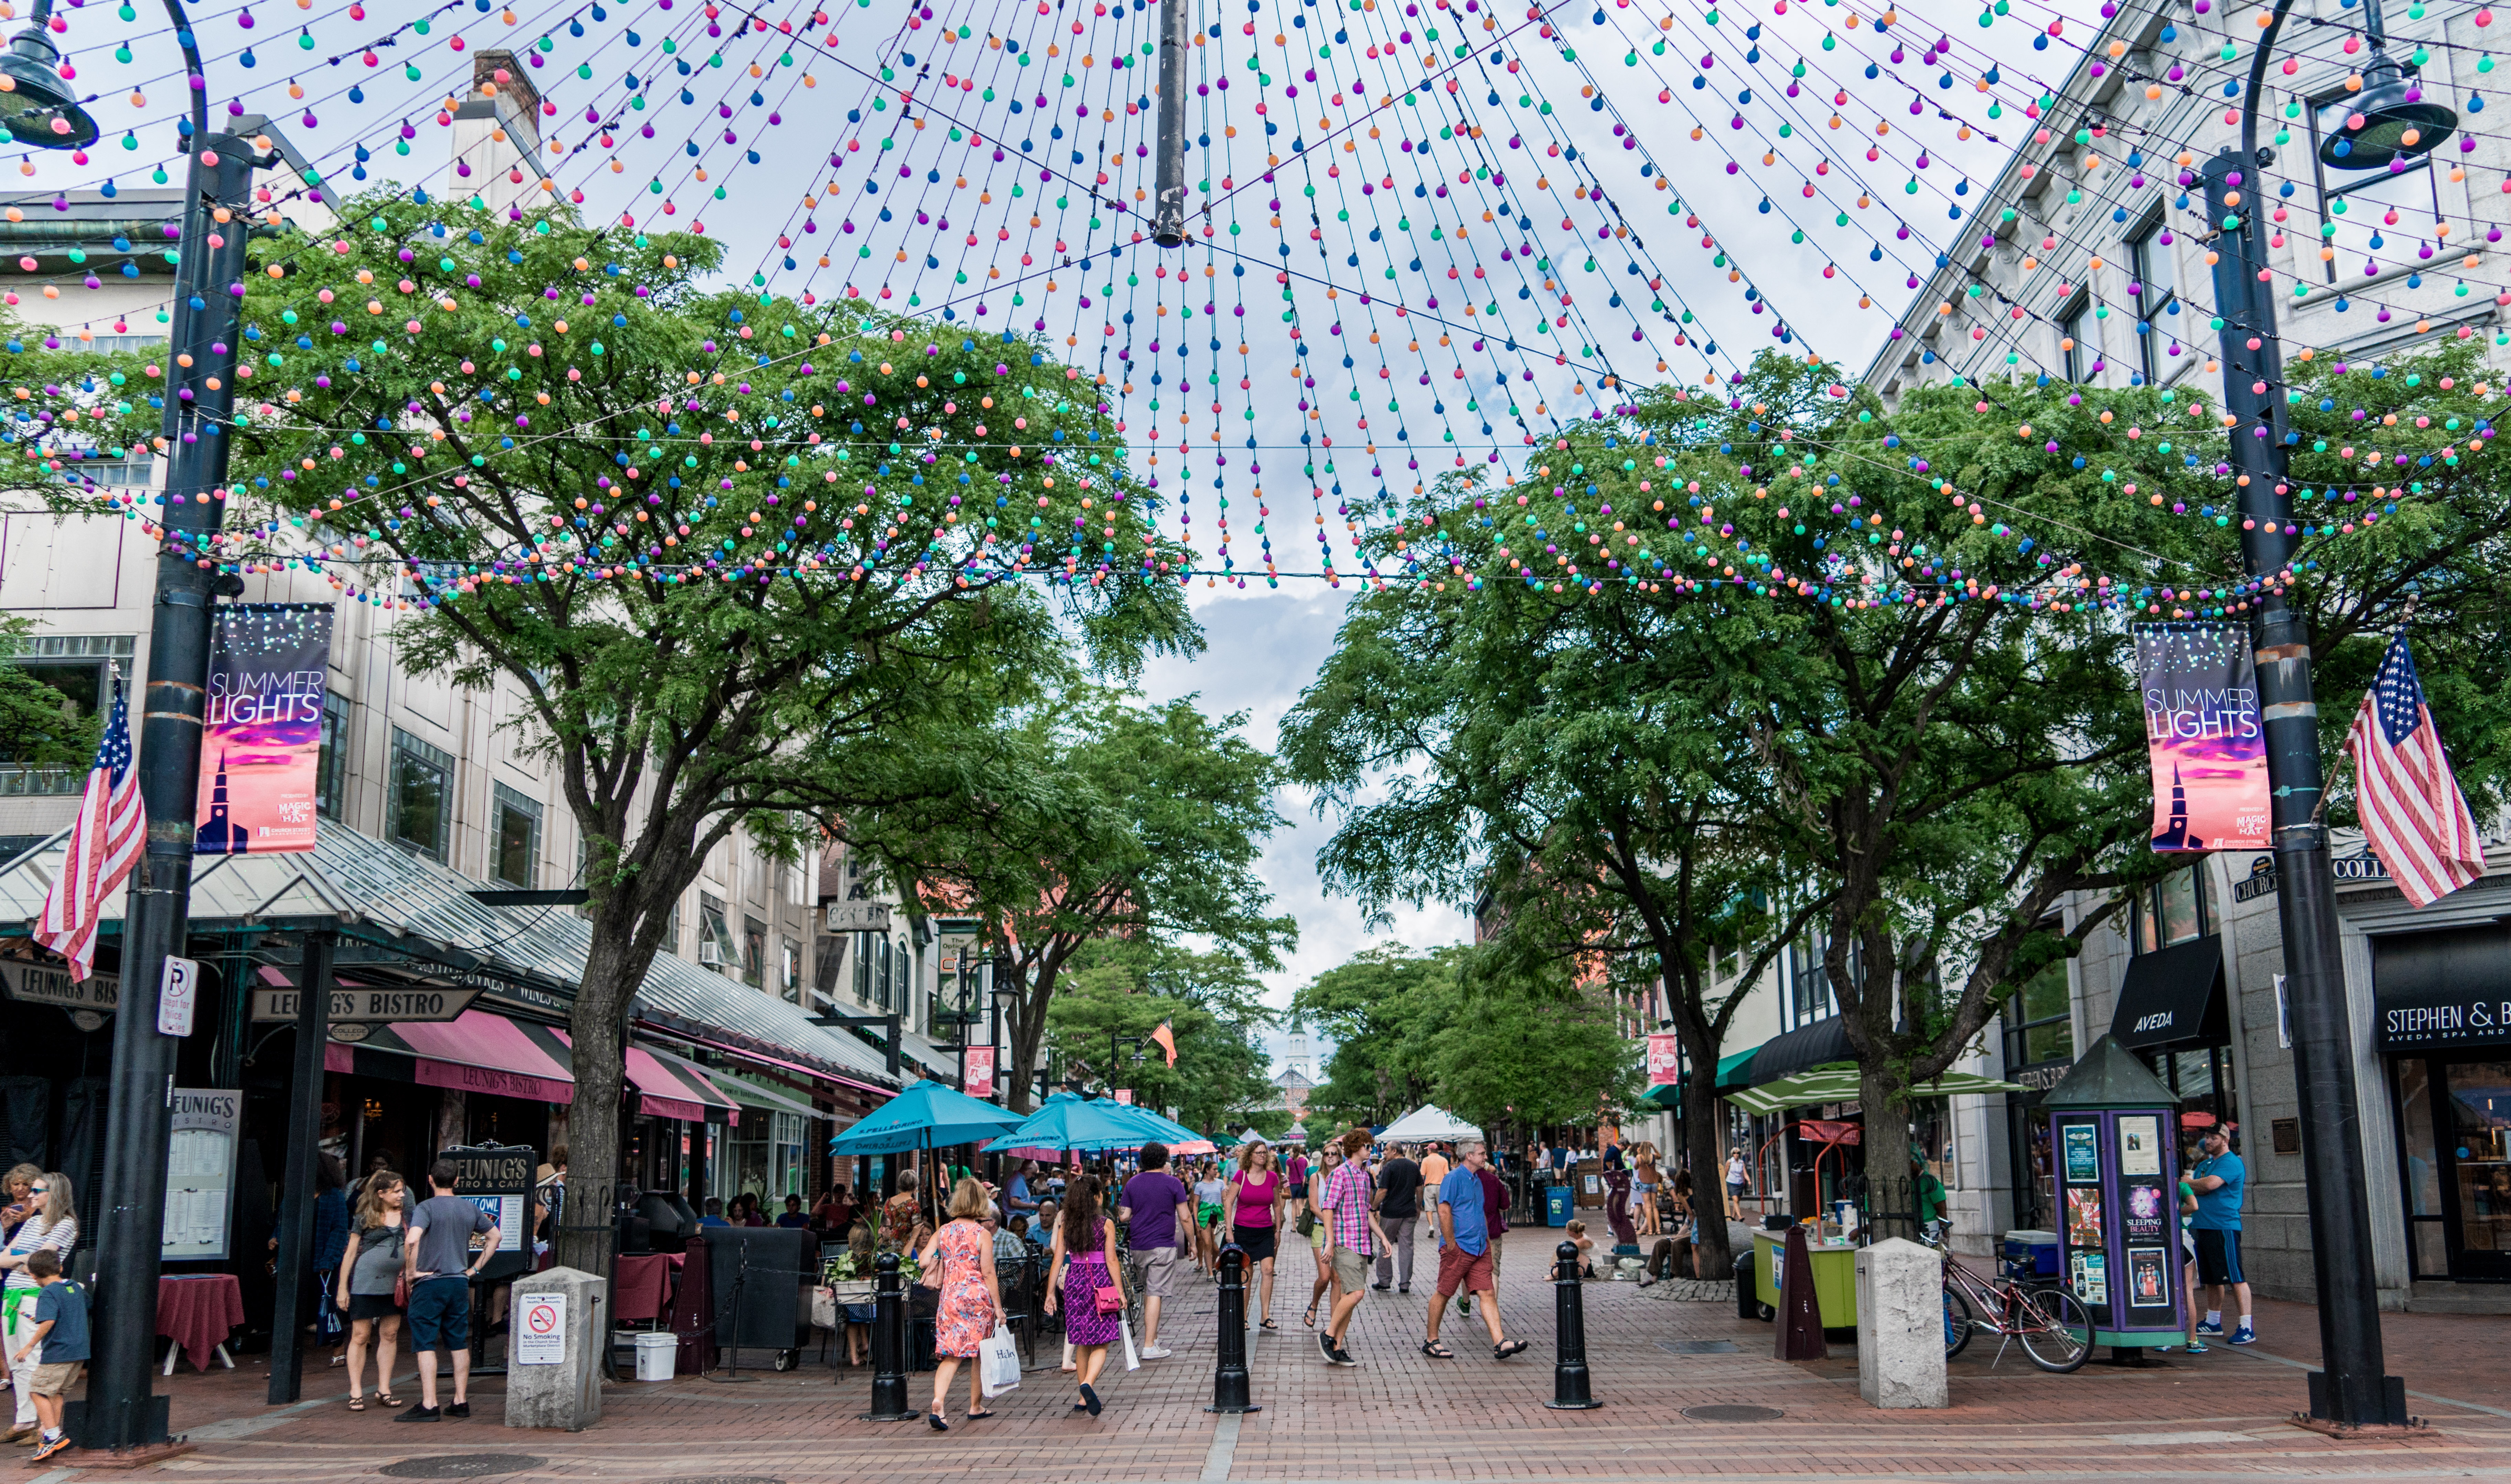
nature, pedestrian, person, architecture, people, sky, road, street, flower, town, building, city, walkway, crowd, cityscape, downtown, plaza, landmark, market, historic, tourism, public space, outdoors, clouds, infrastructure, town square, vermont, architectural, burlington, neighbourhood, shopping mall, church street, urban area, human settlement